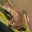
Label: frog